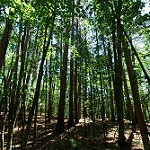
Label: forest